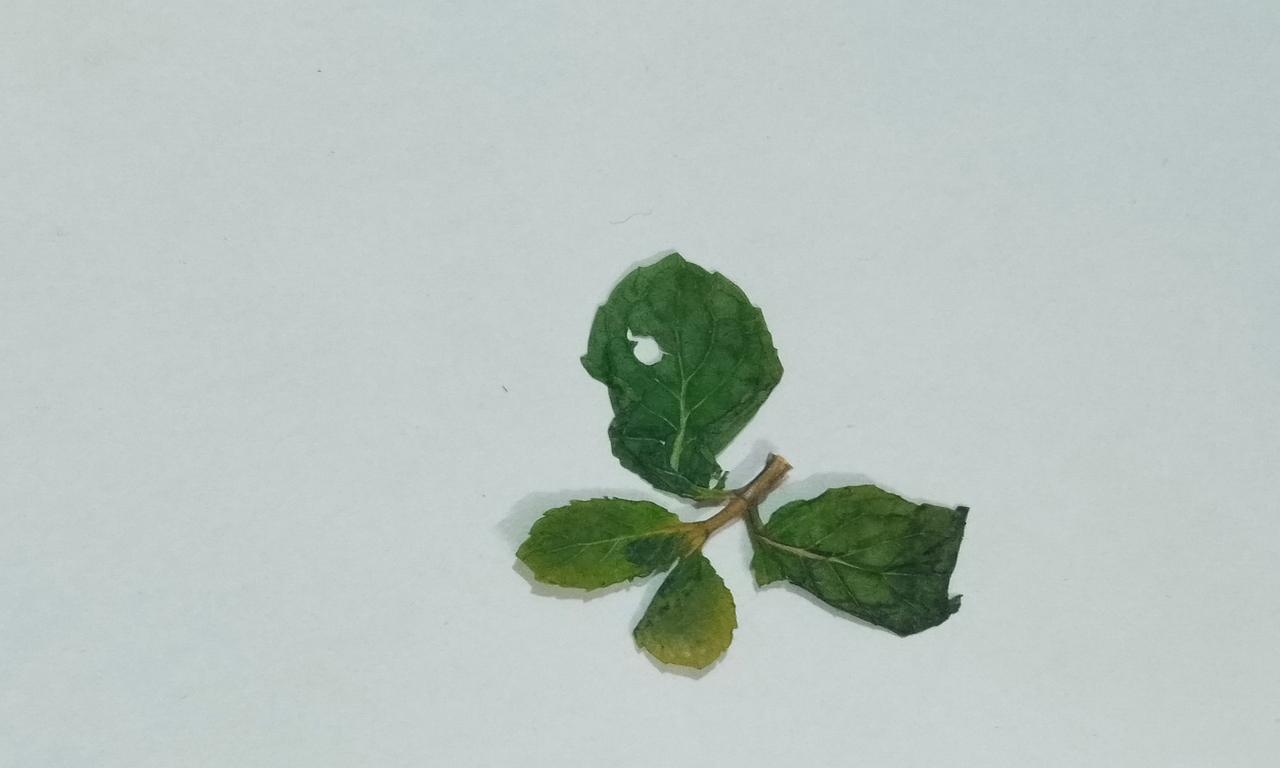
Label: Dried